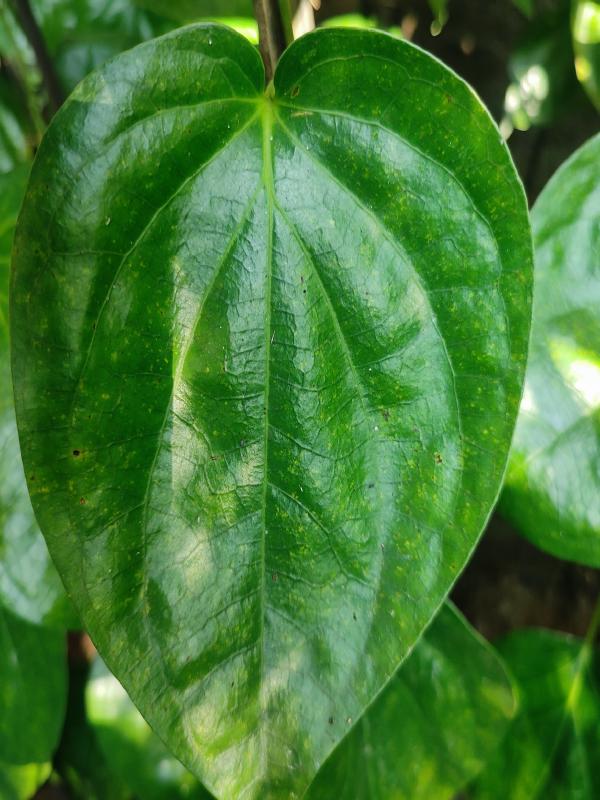
Label: Healthy_Leaf